Livestock transportation

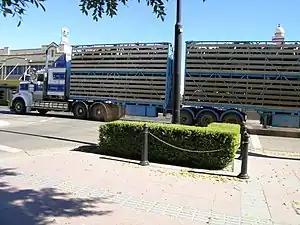
Sheep in a B Double truck, Moree, NSW, Australia

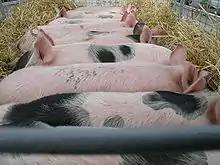
Twelve pigs being transported to an auction sale.

Livestock transportation is the movement of livestock, by road, rail, ship, or air. Livestock are transported for many reasons, including slaughter, auction, breeding, livestock shows, rodeos, fairs, and grazing. When the movement crosses borders into another country, it is known as live export.